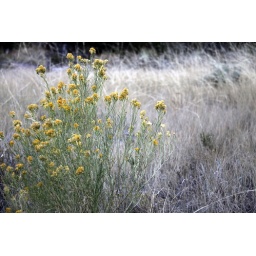
yellow flowers in field 3